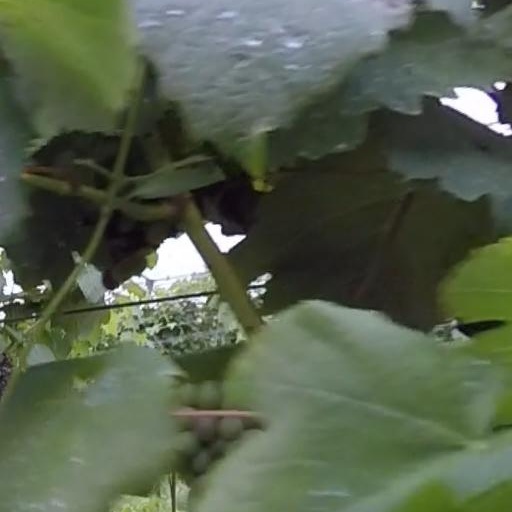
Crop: grape